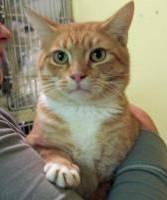
cat